James Mor Stewart

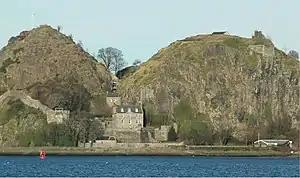
James burned the town of Dumbarton in 1425, but Dumbarton Castle held out against him.

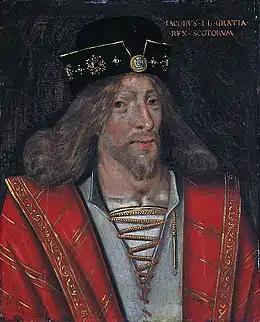
King James I of Scotland, mortal enemy of the Albany Stewarts.

Little is known of James's life before the arrest of his father, the Duke of Albany, and his eldest son Alexander, for treason by King James I of Scotland on 21 March 1425, on the 9th day of the March parliament. The family properties of Doune Castle and Falkland Palace were captured, and Duke Murdoch and two of his sons were imprisoned and held pending trial. James soon became a rallying point for enemies of the King, raising a large rebellion against the crown. Initially at least, events moved in his favour. He received the support of his mother's supporters in the Lennox, and also from Fionnlagh MacCailein, Bishop of Argyll, a long-standing supporter of the Albany Stewarts. James marched on the town of Dumbarton, burned it, and killed the keeper of the royal castle there, Sir John Stewart of Dundonald, who was the King's uncle. However, the castle itself, commanded by John Colquhoun, successfully held out against James's men.